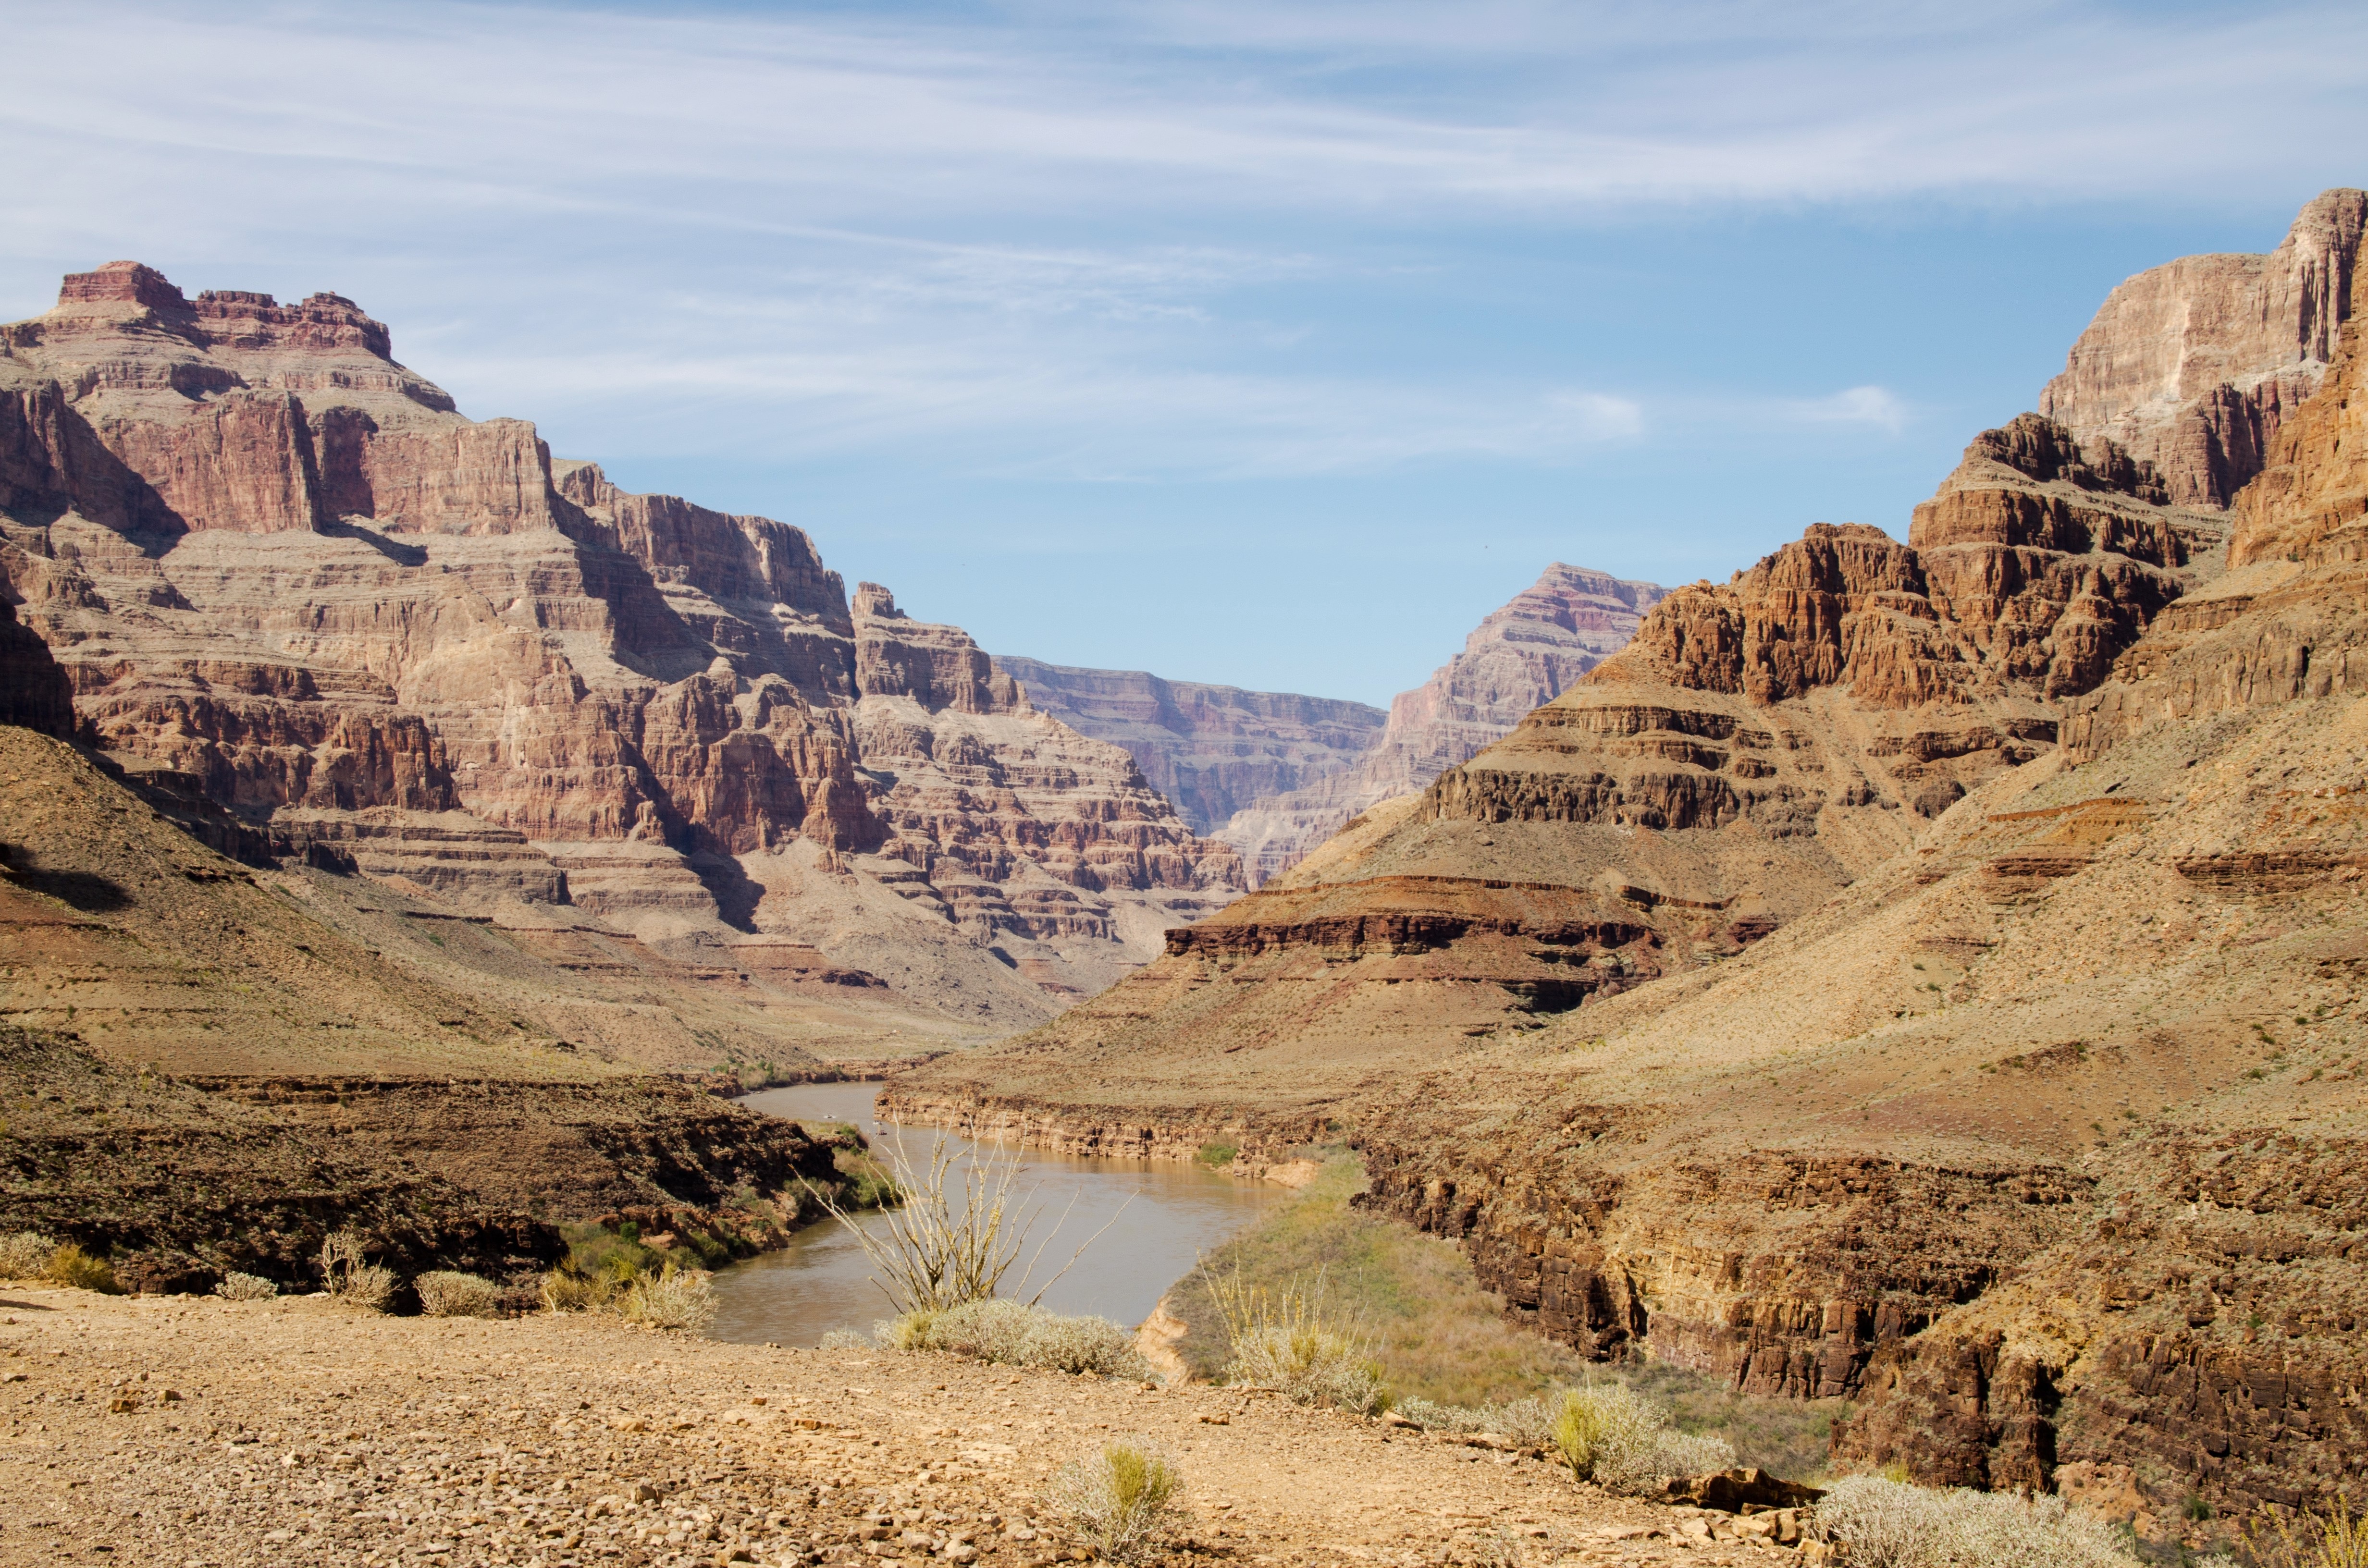
landscape, rock, river, valley, formation, canyon, grand canyon, terrain, national park, geology, colorado, cliffs, badlands, plateau, wadi, butte, landform, geographical feature